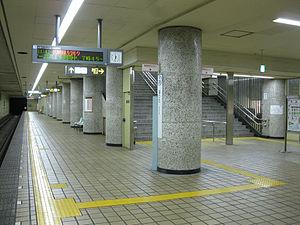
Horita est une station du métro de Nagoya sur la ligne Meijō dans l'arrondissement de Mizuho à Nagoya.